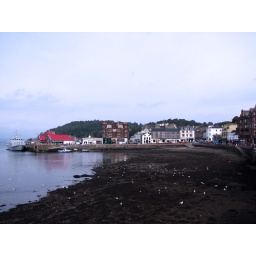
Changing from the bus to the ferry at Oban to cross over to Mull